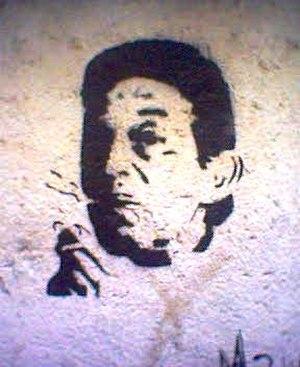
Dessin représentant Serge Gainsbourg. Rue St Savournin - Marseille (France).
Serge Gainsbourg, nom de scène de Lucien Ginsburg, né le 2 avril 1928 à Paris et mort le 2 mars 1991 dans cette même ville, est un auteur-compositeur-interprète, et accessoirement, poète, pianiste, artiste peintre, scénariste, metteur en scène, écrivain, acteur et cinéaste français.